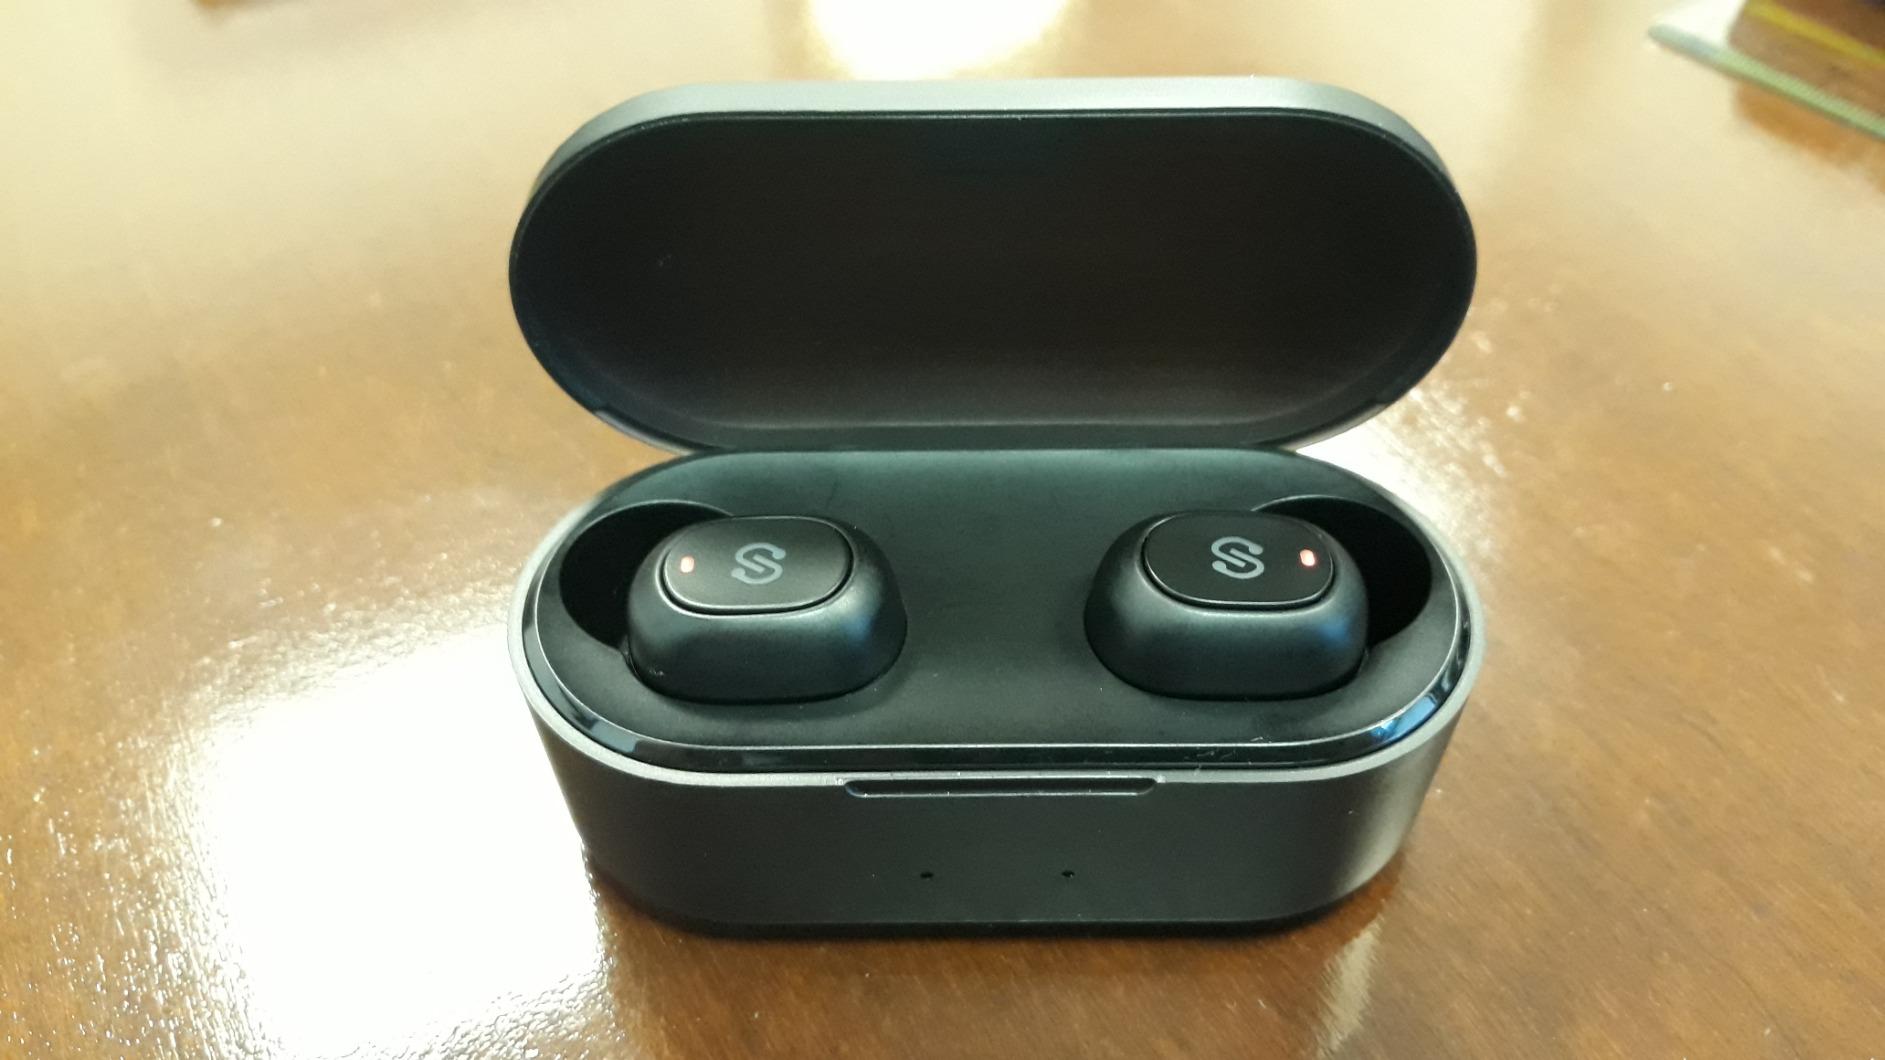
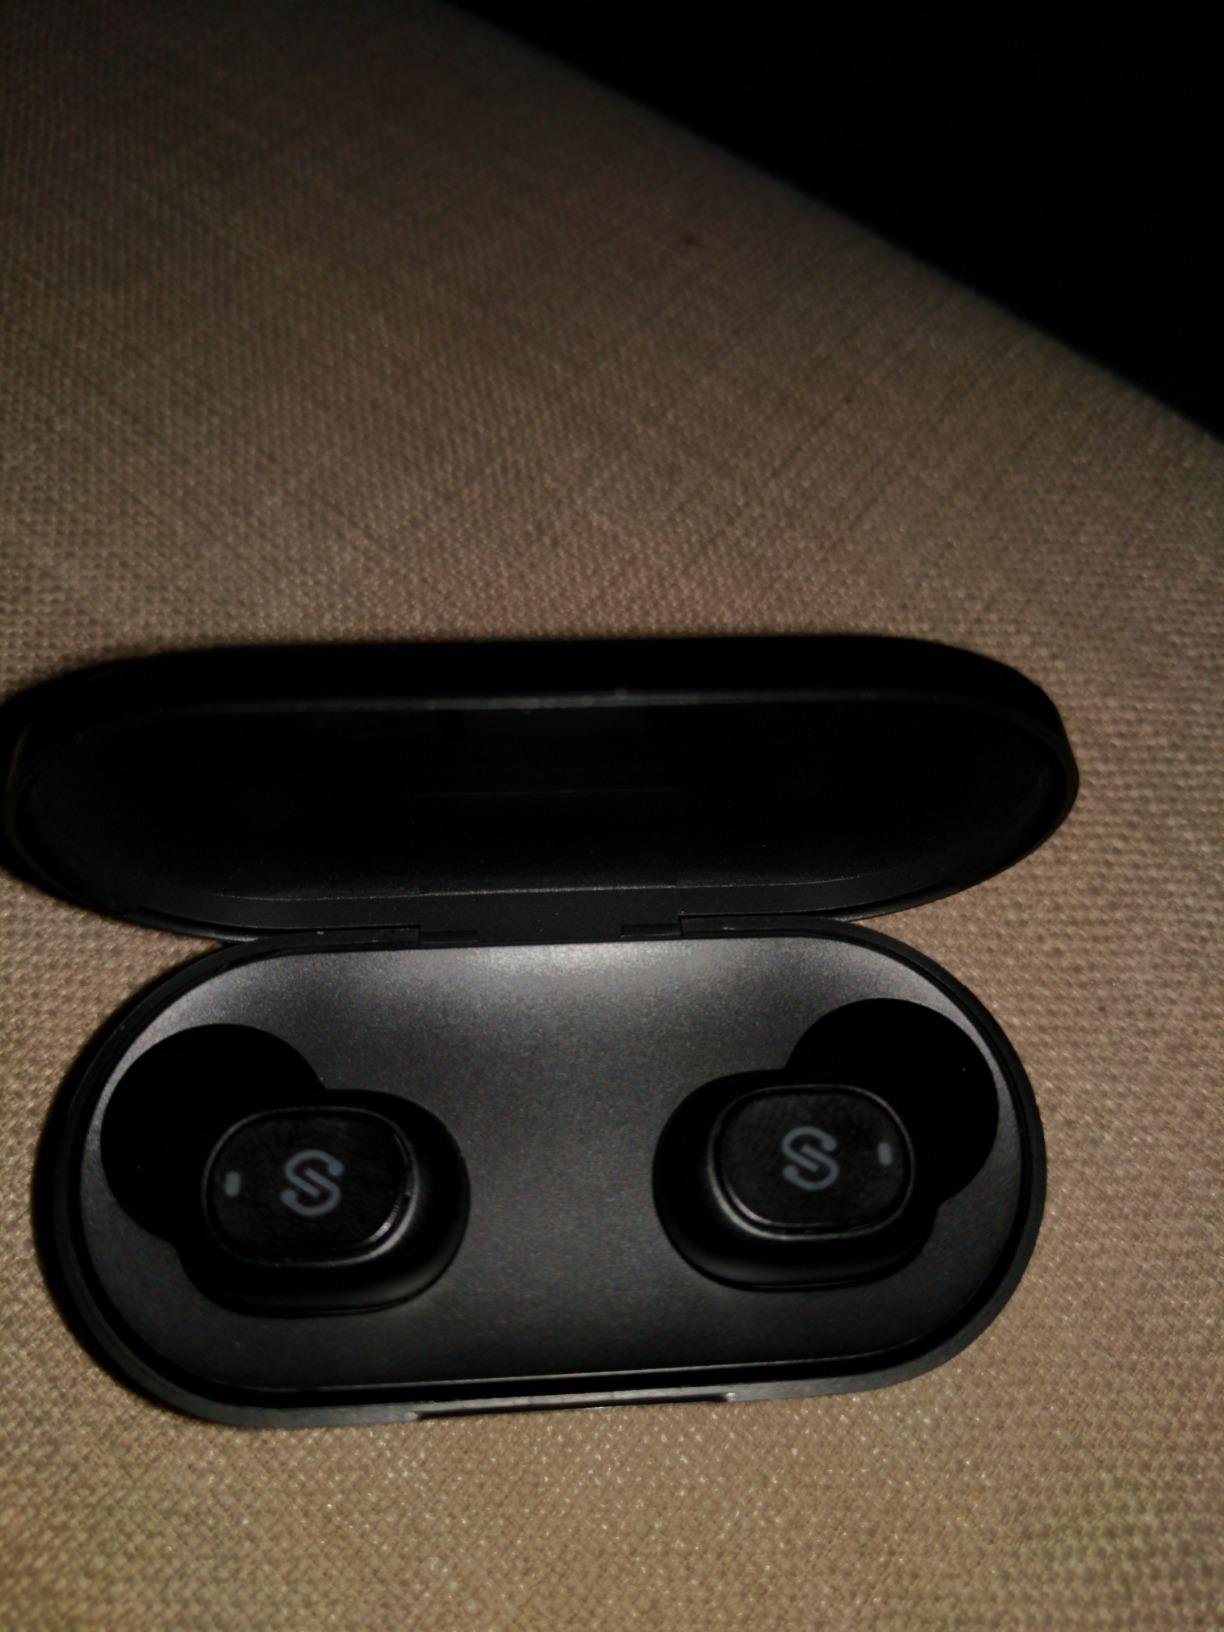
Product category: earbuds
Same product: yes